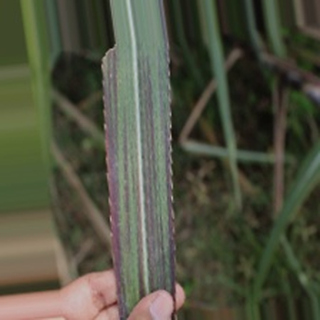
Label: sugarcane_bacterial_blight